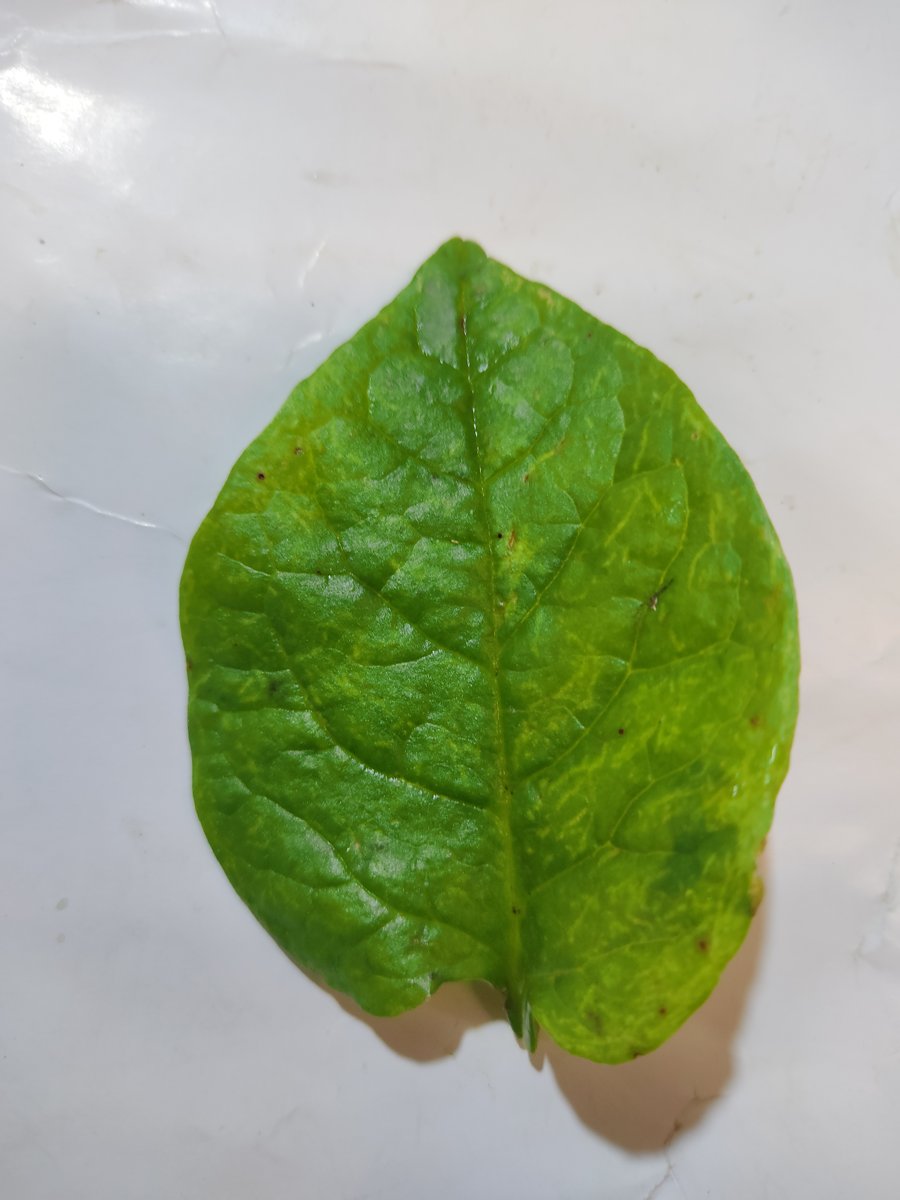
Label: Healthy-Leaf